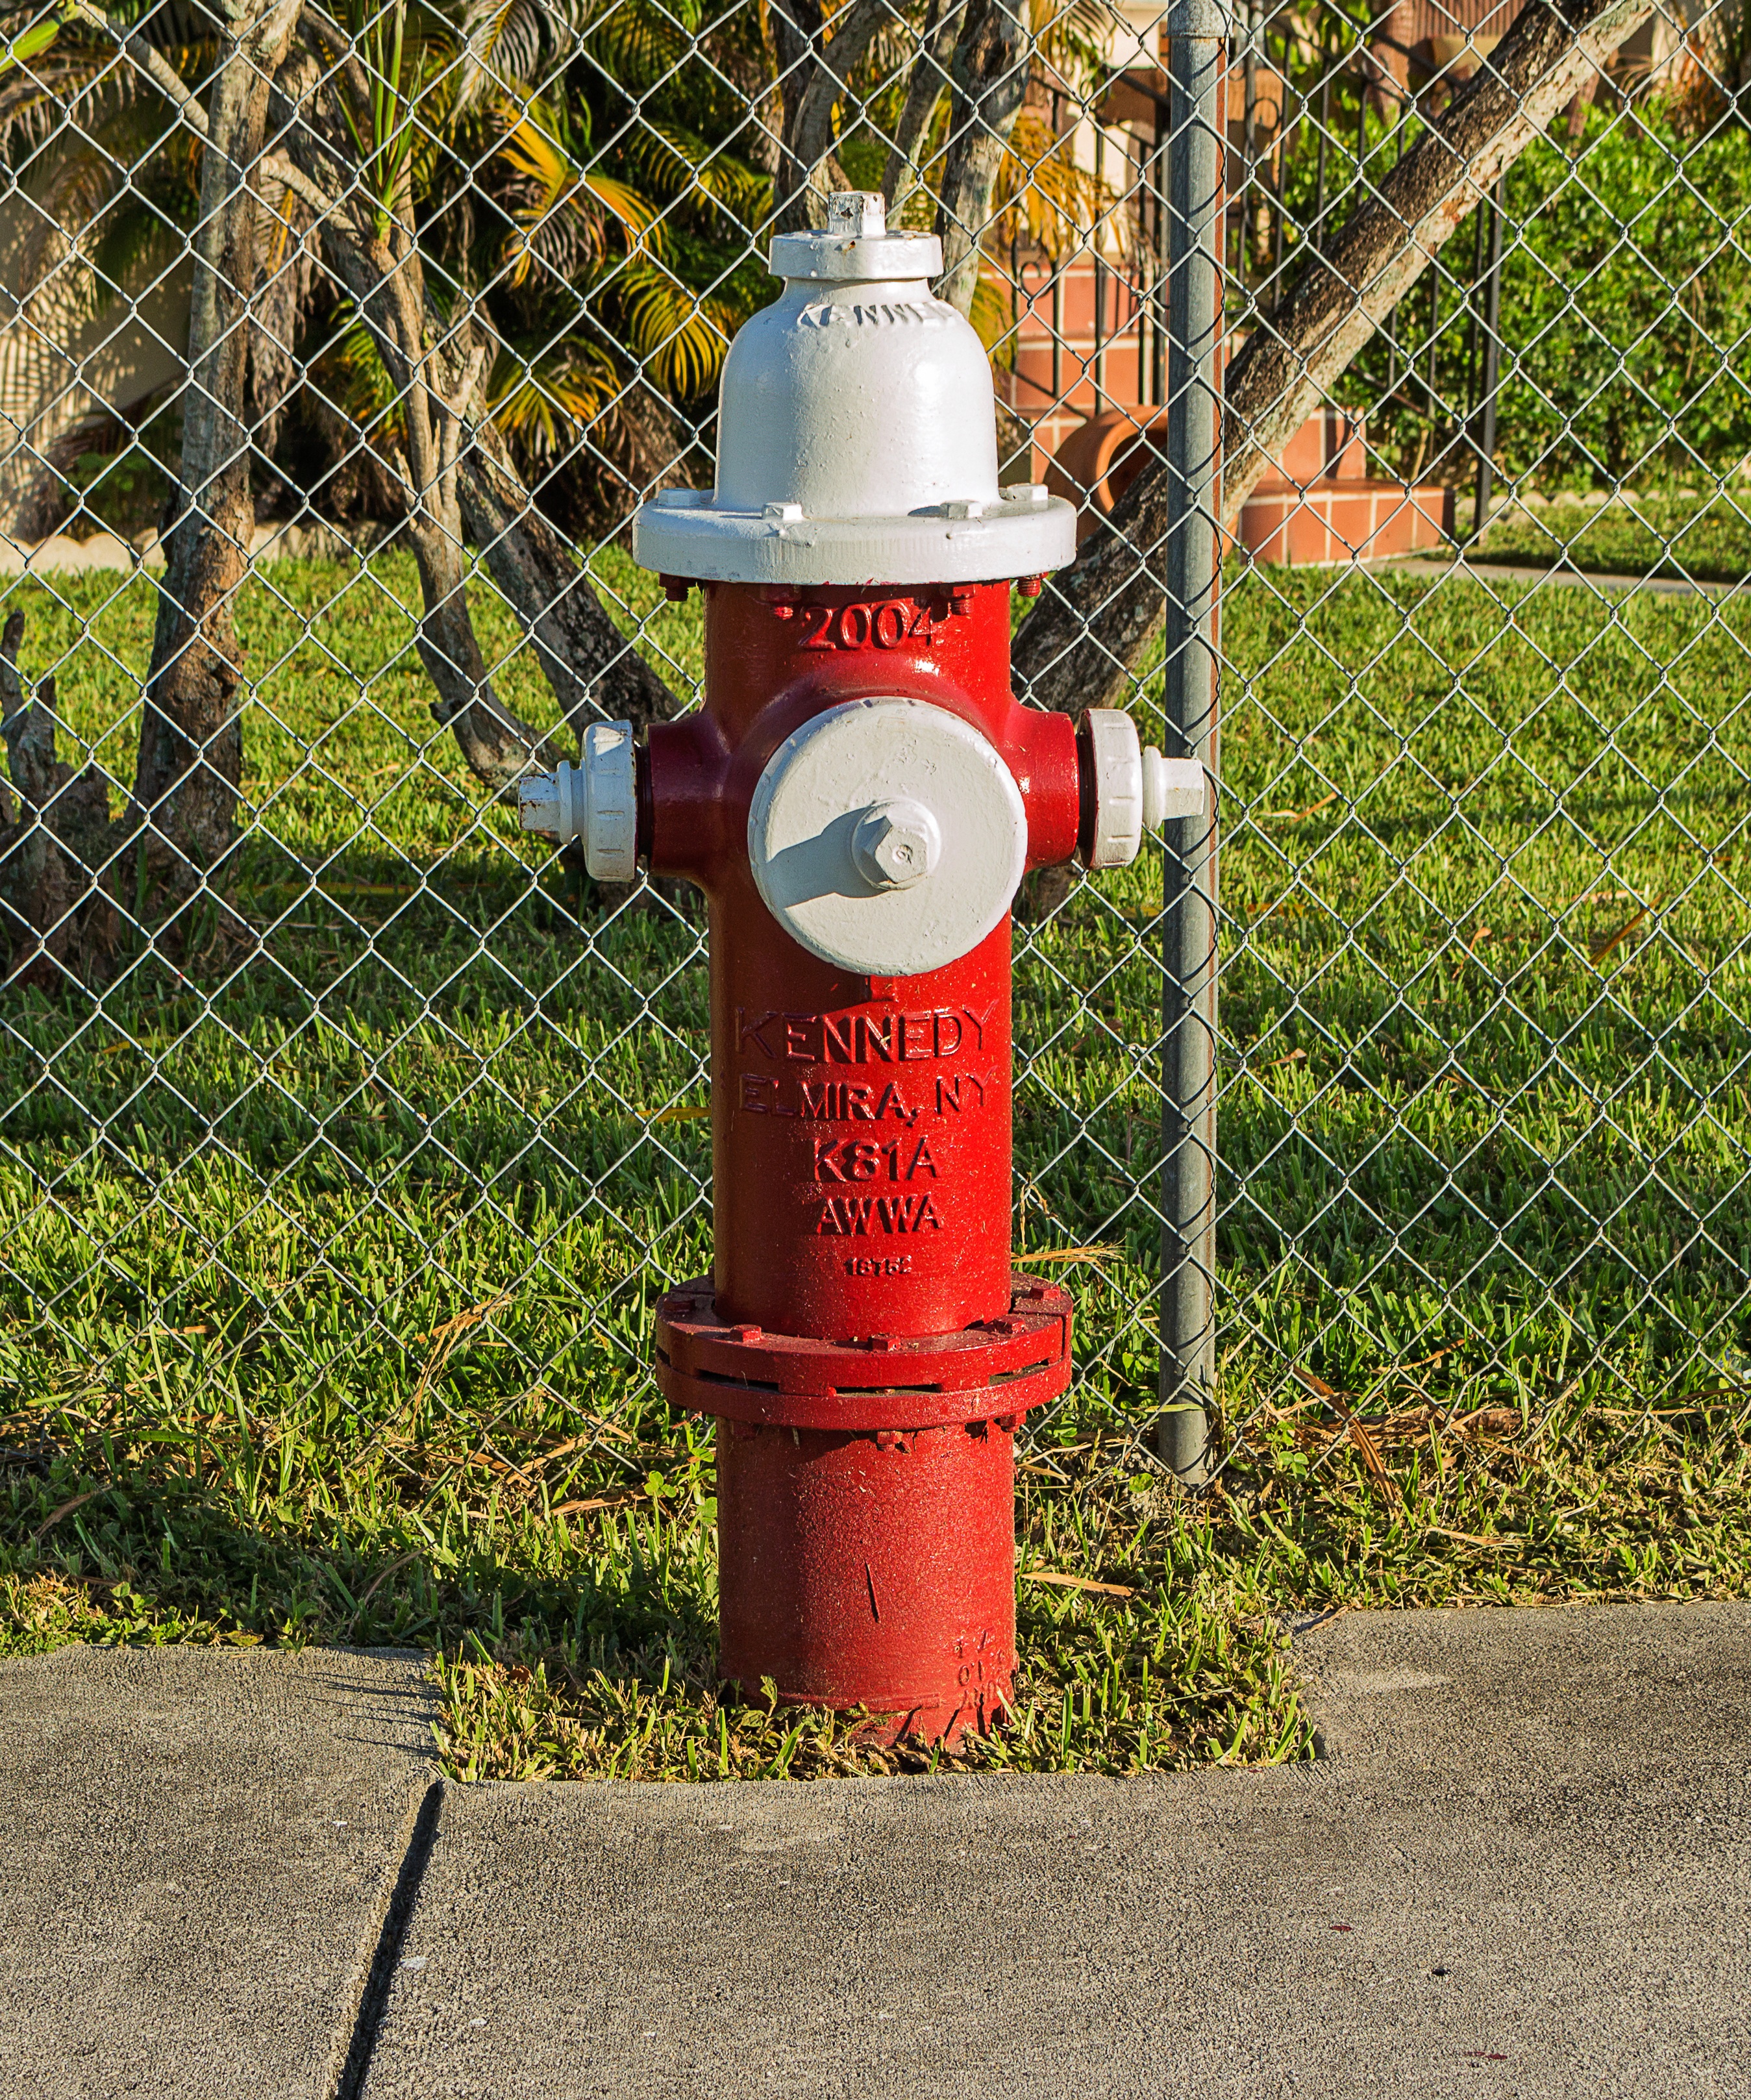
lighting, fire hydrant, water intake, urban elements, man made object